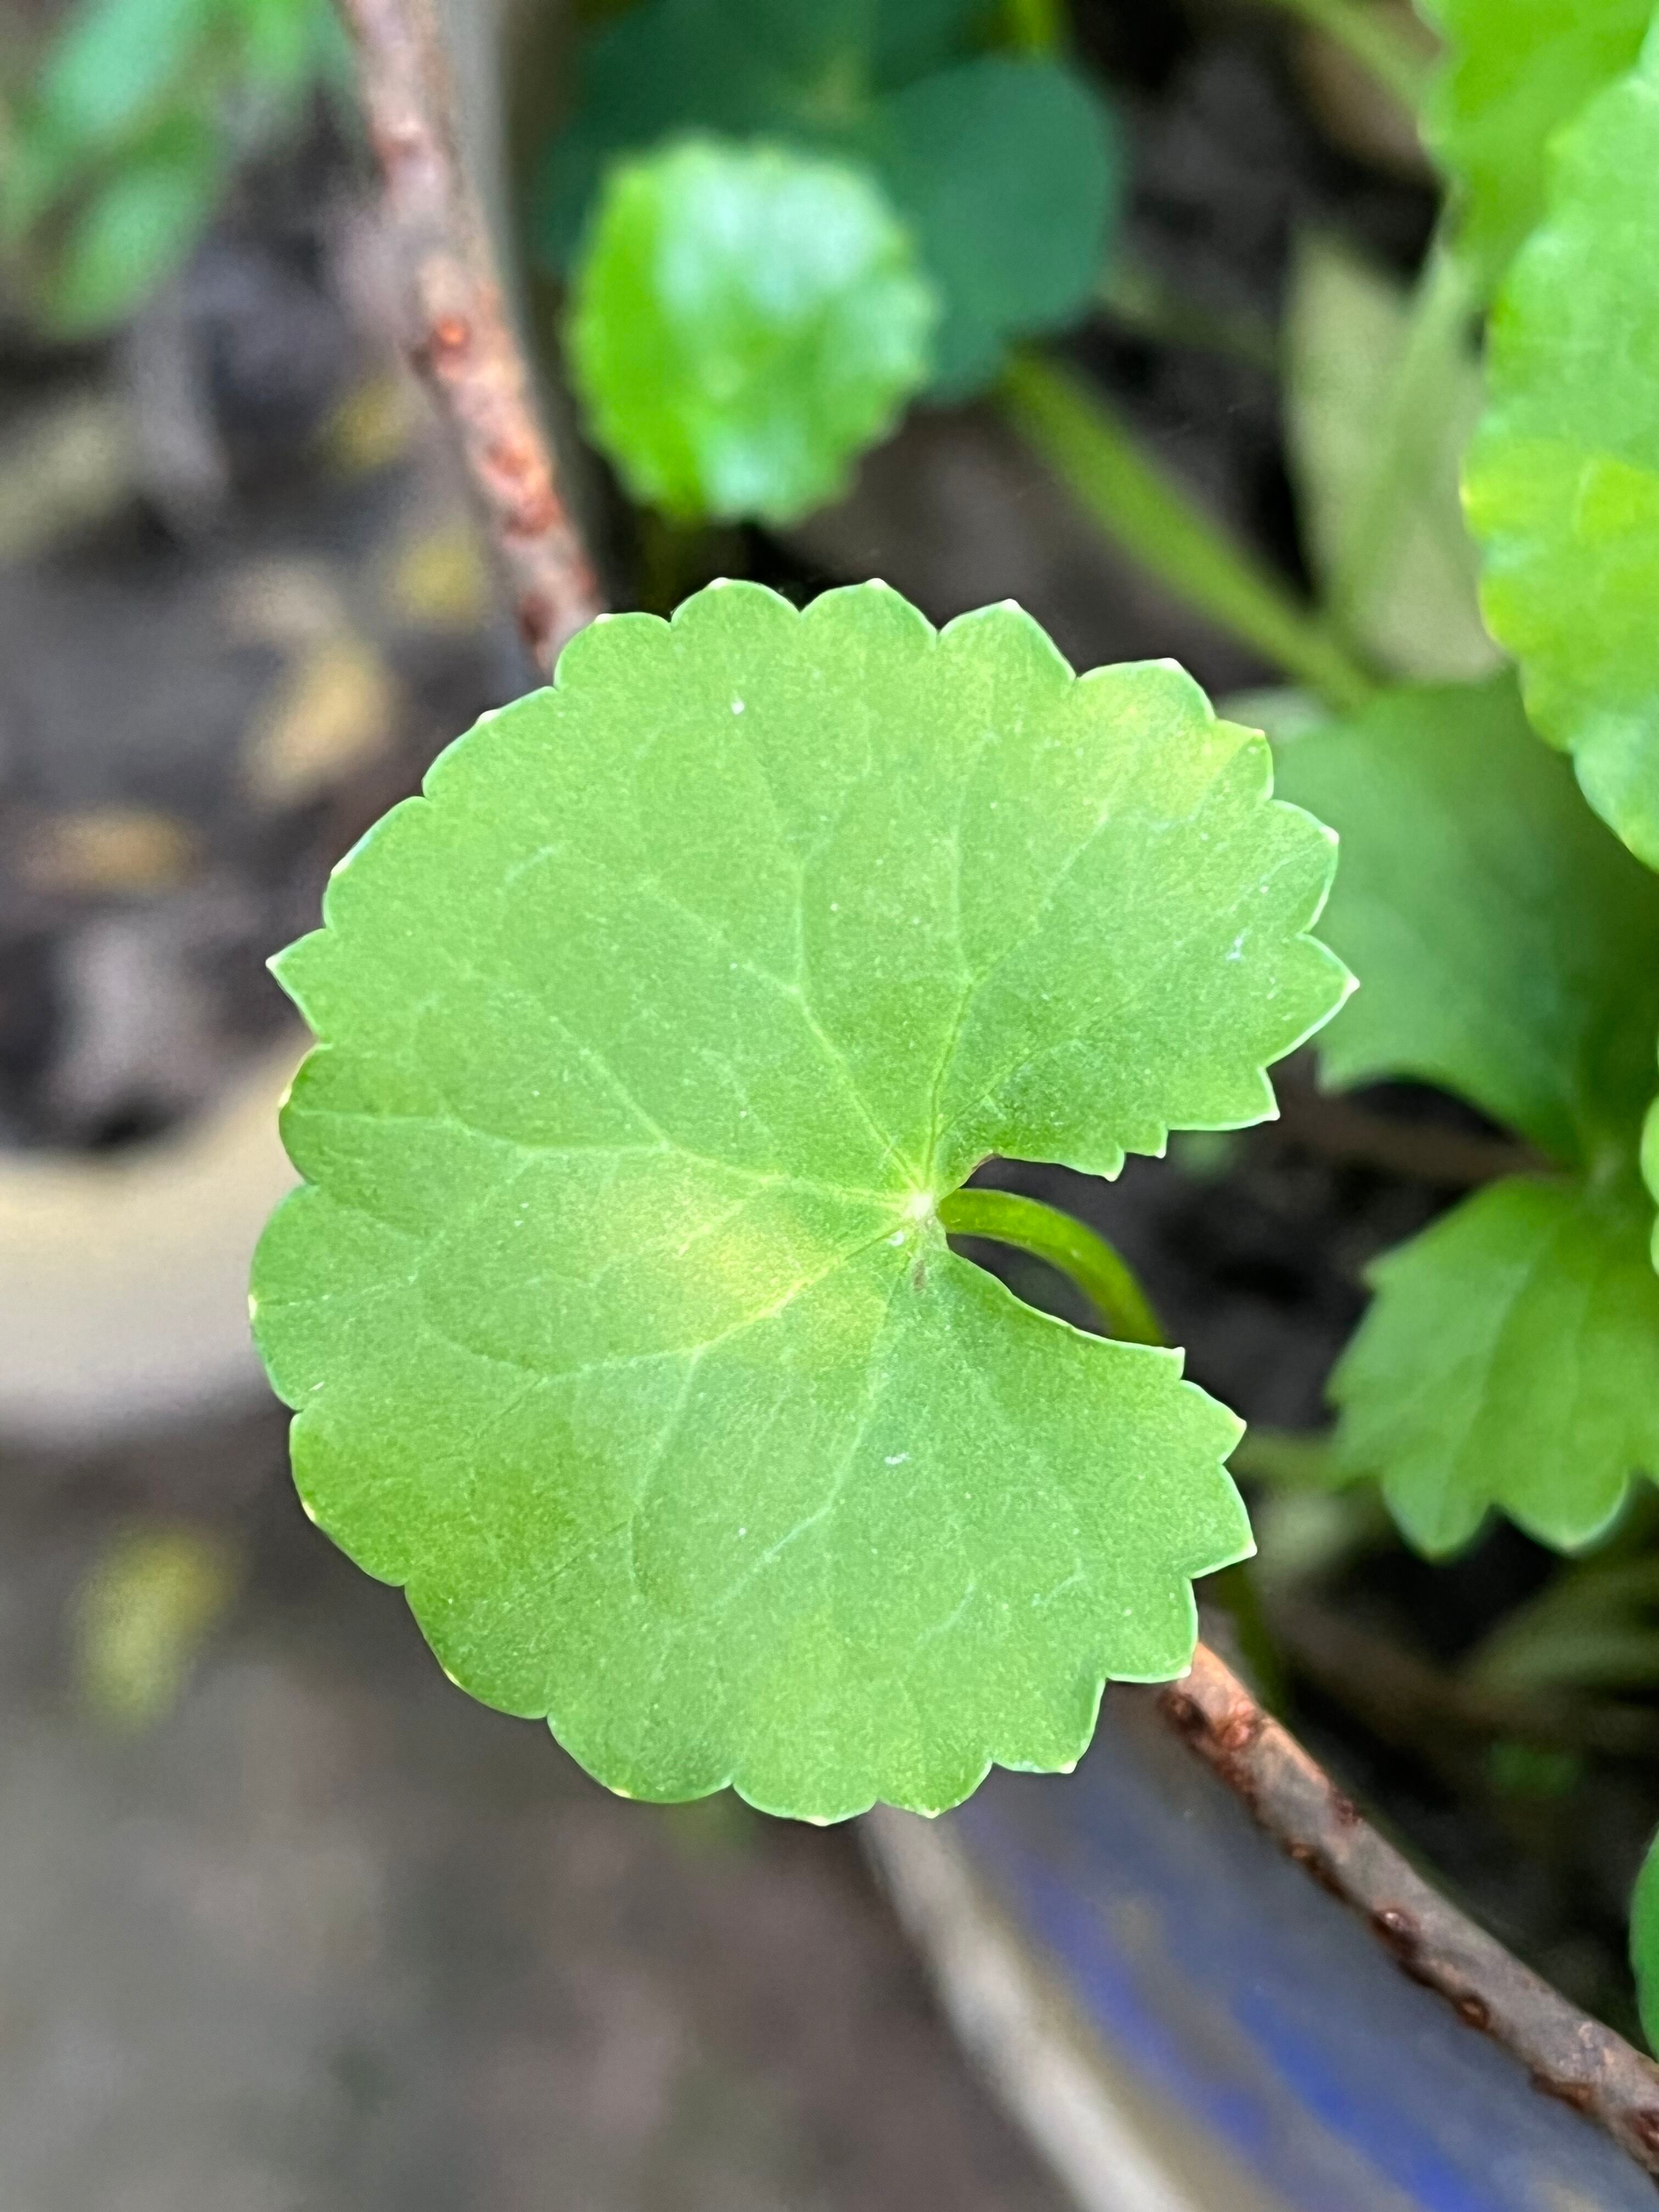
Plant species: centella-asiatica